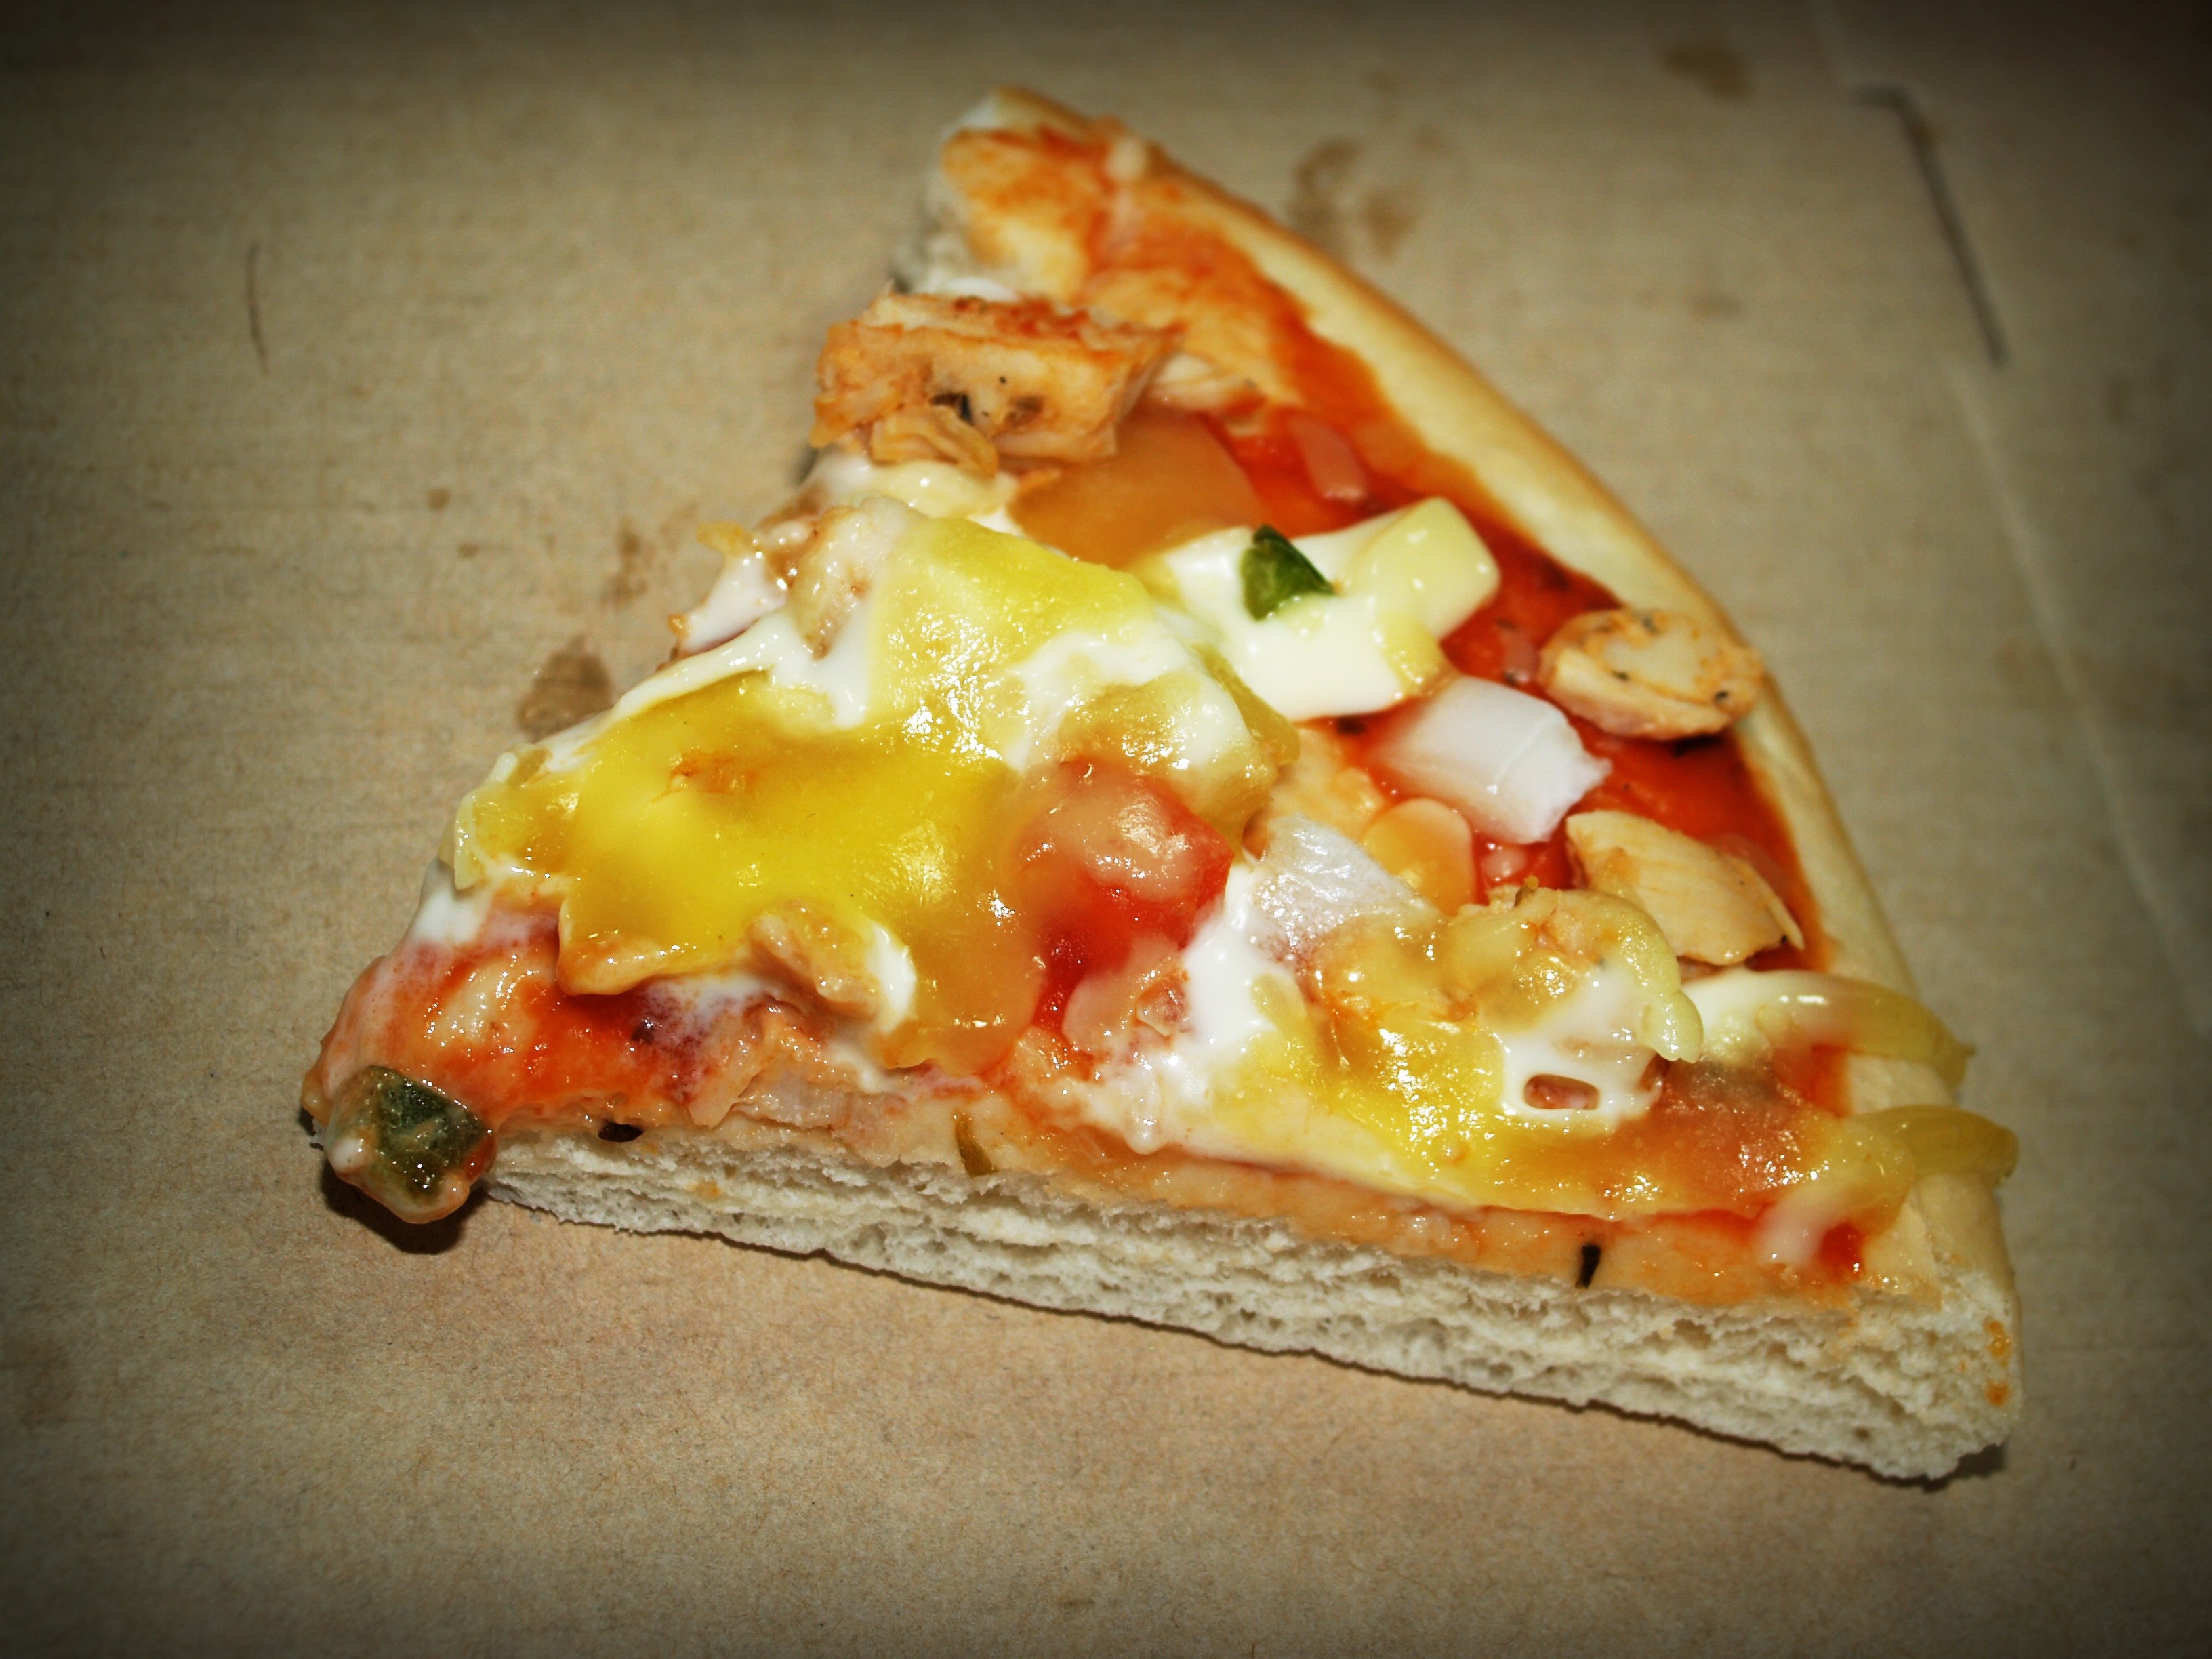
white, restaurant, isolated, dish, meal, food, pepper, cooking, macro, fresh, mushroom, junk, object, breakfast, gourmet, snack, meat, lunch, cuisine, sauce, delicious, slice, pie, pastry, pizza, cheese, tomato, cut, baked, pepperoni, crust, eating, one, background, single, dinner, tasty, refreshment, horizontal, fast, edible, melted, italian, olive, delivery, parsley, yummy, pizzeria, mozzarella, nobody, baked goods, portion, bruschetta, fattening, italian food, toppings, european food